Charles Elworthy (scientist)

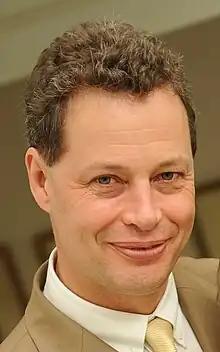
Elworthy in 2010

Charles Herbert Elworthy (5 November 1961 – 8 June 2023) was a New Zealand economist and social scientist.